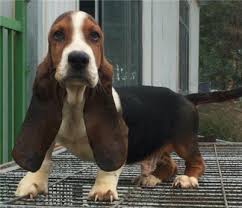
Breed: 241-n000100-basset